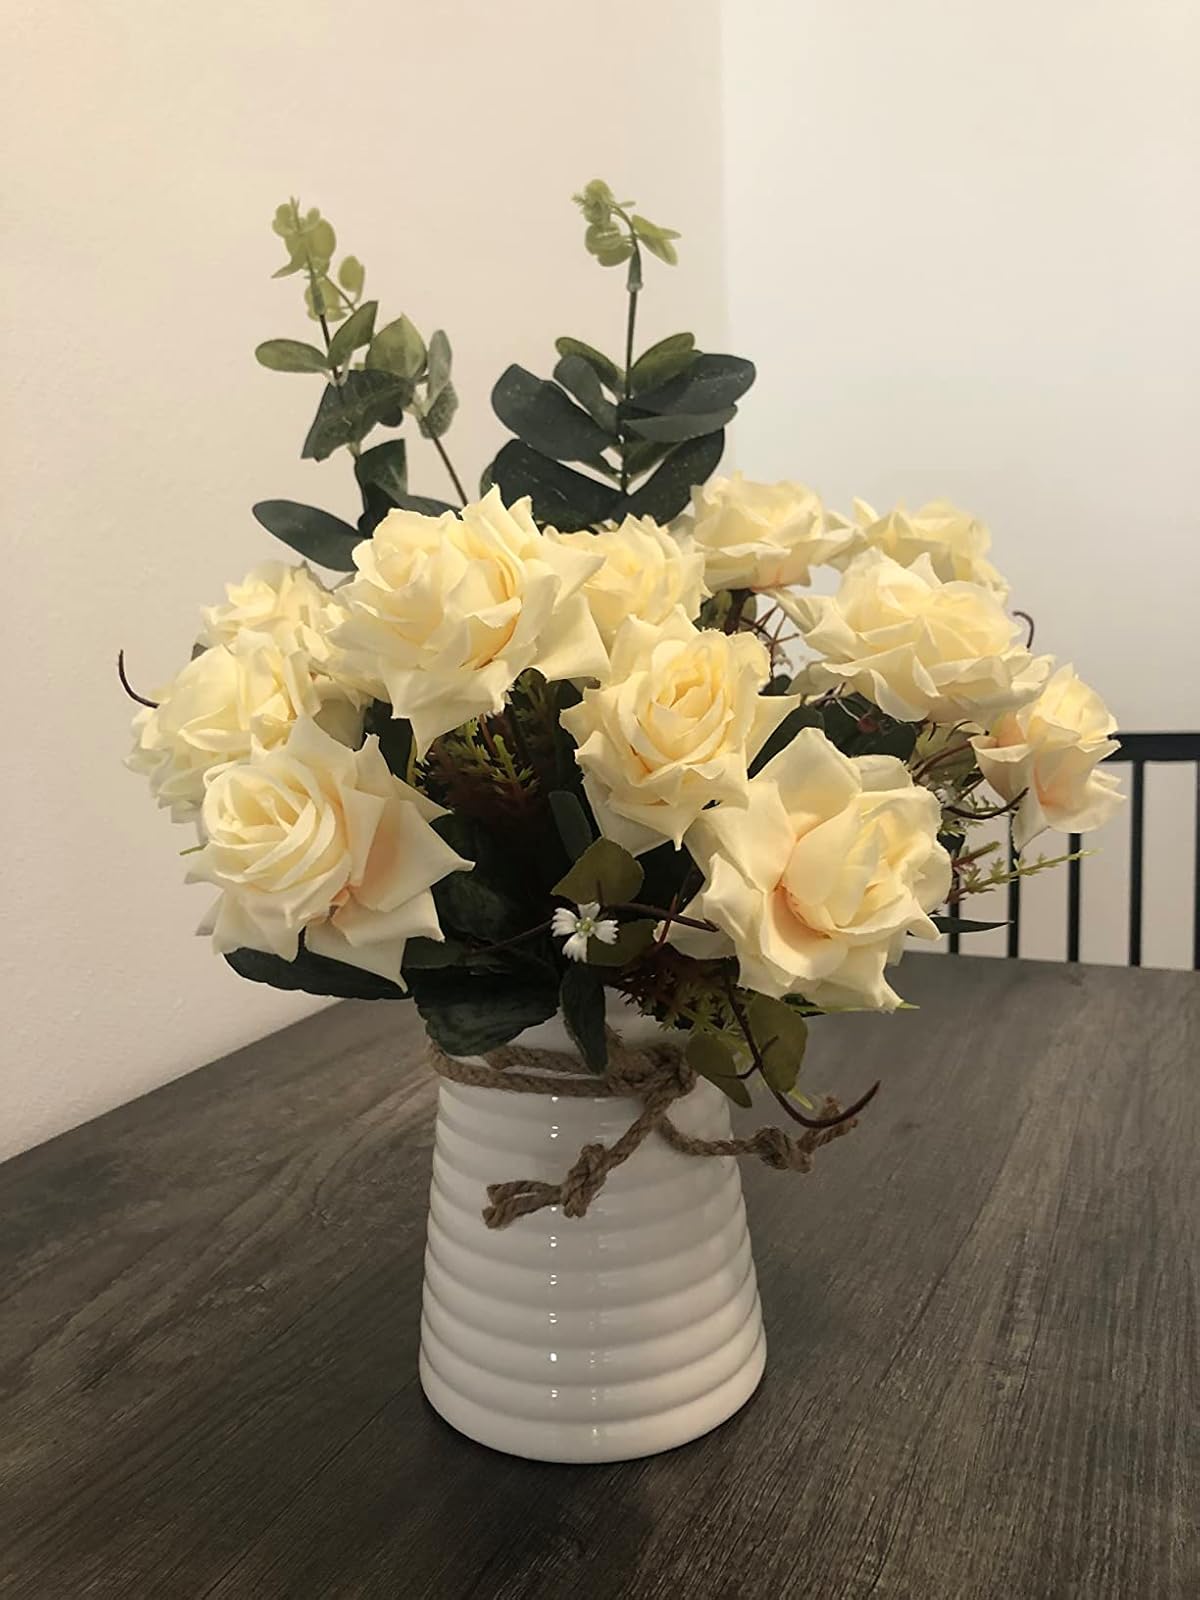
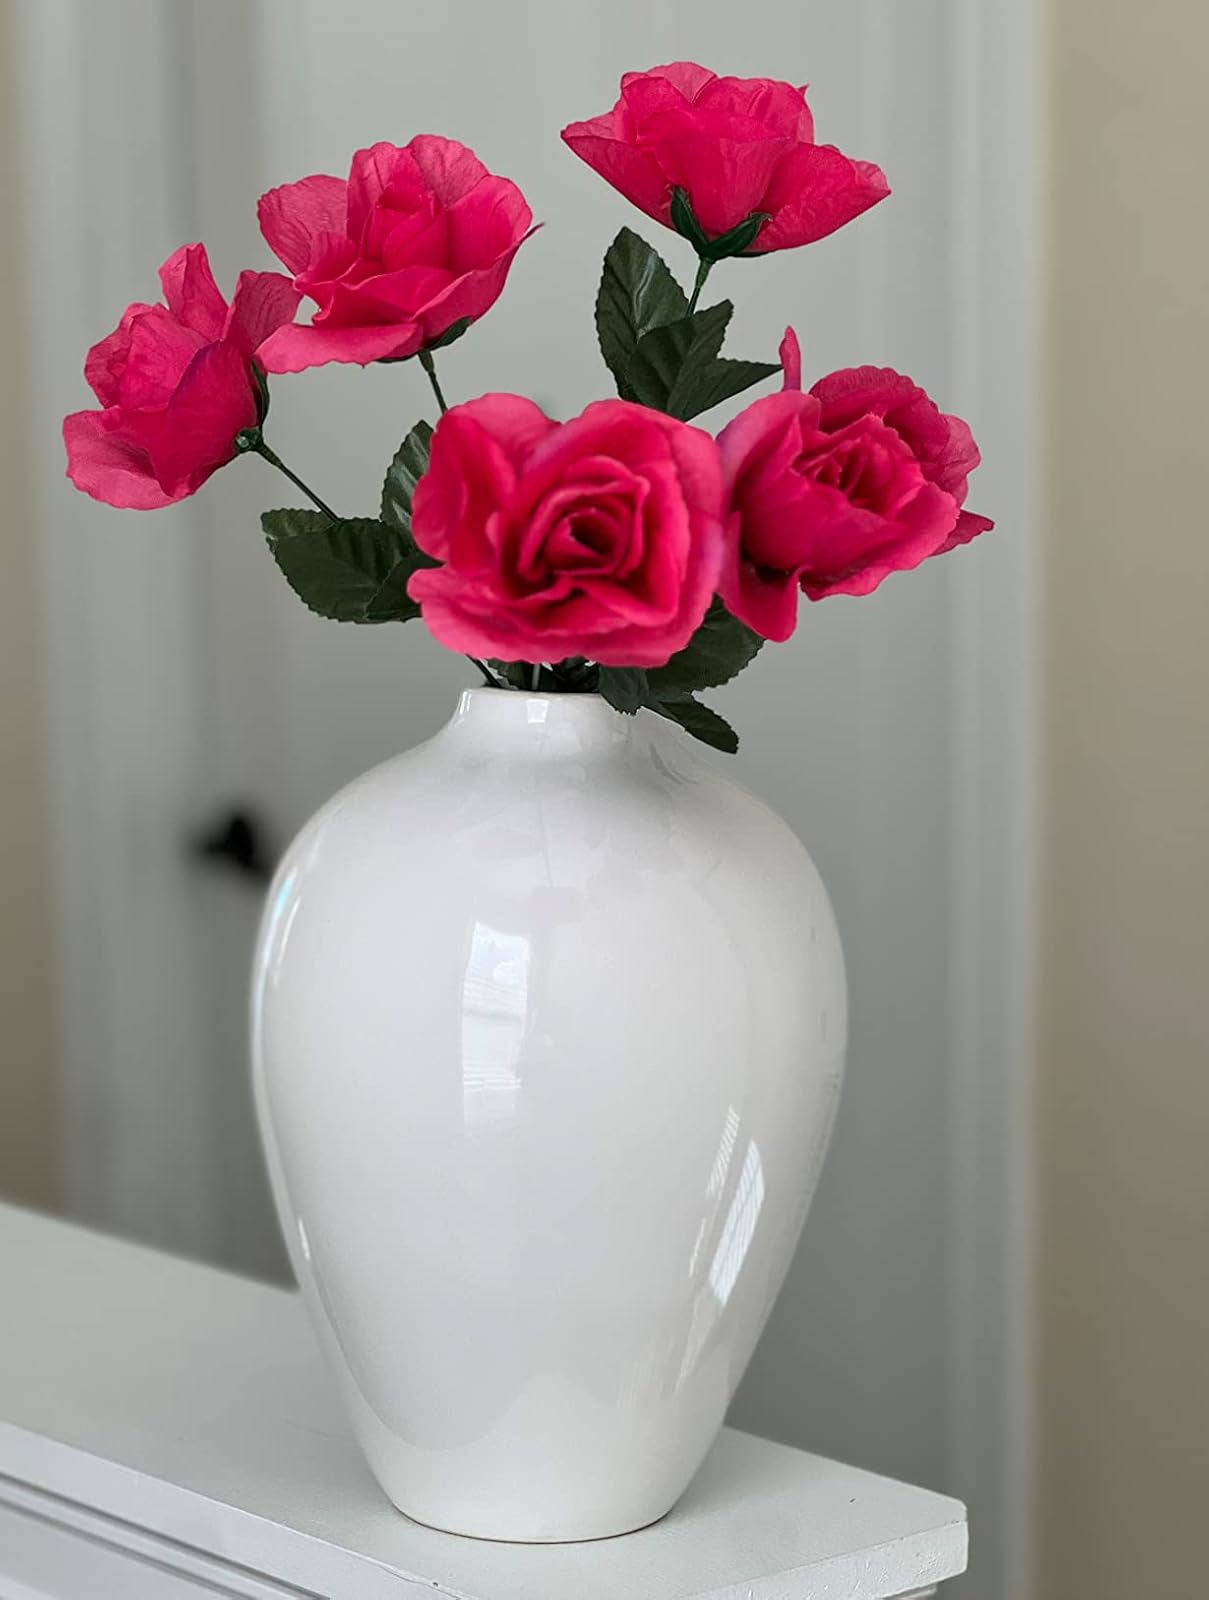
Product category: vase
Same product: no